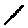
Label: 1